Meteorological history of Hurricane Georges

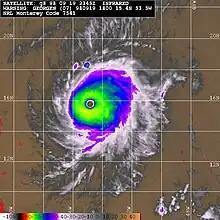
Multicolored satellite image of hurricane, with a clear eye at its center.

On September 19 and 20, Georges underwent a period of rapid intensification, in which winds increased by in a 24-hour span. At the end of this phase, Georges attained its peak intensity with winds of and a barometric pressure of 937 mbar (hPa), just below Category 5 status. At the time of peak intensity, a Hurricane Hunter mission into the storm recorded flight-level winds up to while dropsondes measured surface winds up to . One of the readings from a dropsonde, that was disregarded, recorded winds of in the lower-levels of the eyewall. This reading was disregarded by the hurricane hunters as it seemed too high and not representative of the actual intensity of Georges. The hurricane hunters also noted a large increase in the radius of tropical storm-force winds, prompting the issuance of tropical storm warnings in the Lesser Antilles. Around the time of peak intensity, the eye of Georges was roughly in diameter.